Tibetan blue bear

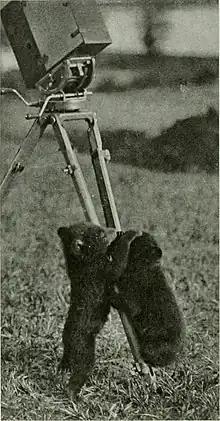
1917 photo of two Tibetan bear cubs playing

The blue bear is notable for having been suggested as one possible inspiration for the yeti. A 1960 expedition to search for evidence of the yeti, led by Sir Edmund Hillary, returned with two scraps of fur that had been identified by locals as 'yeti fur' that were later scientifically identified as being portions of the pelt of a blue bear.